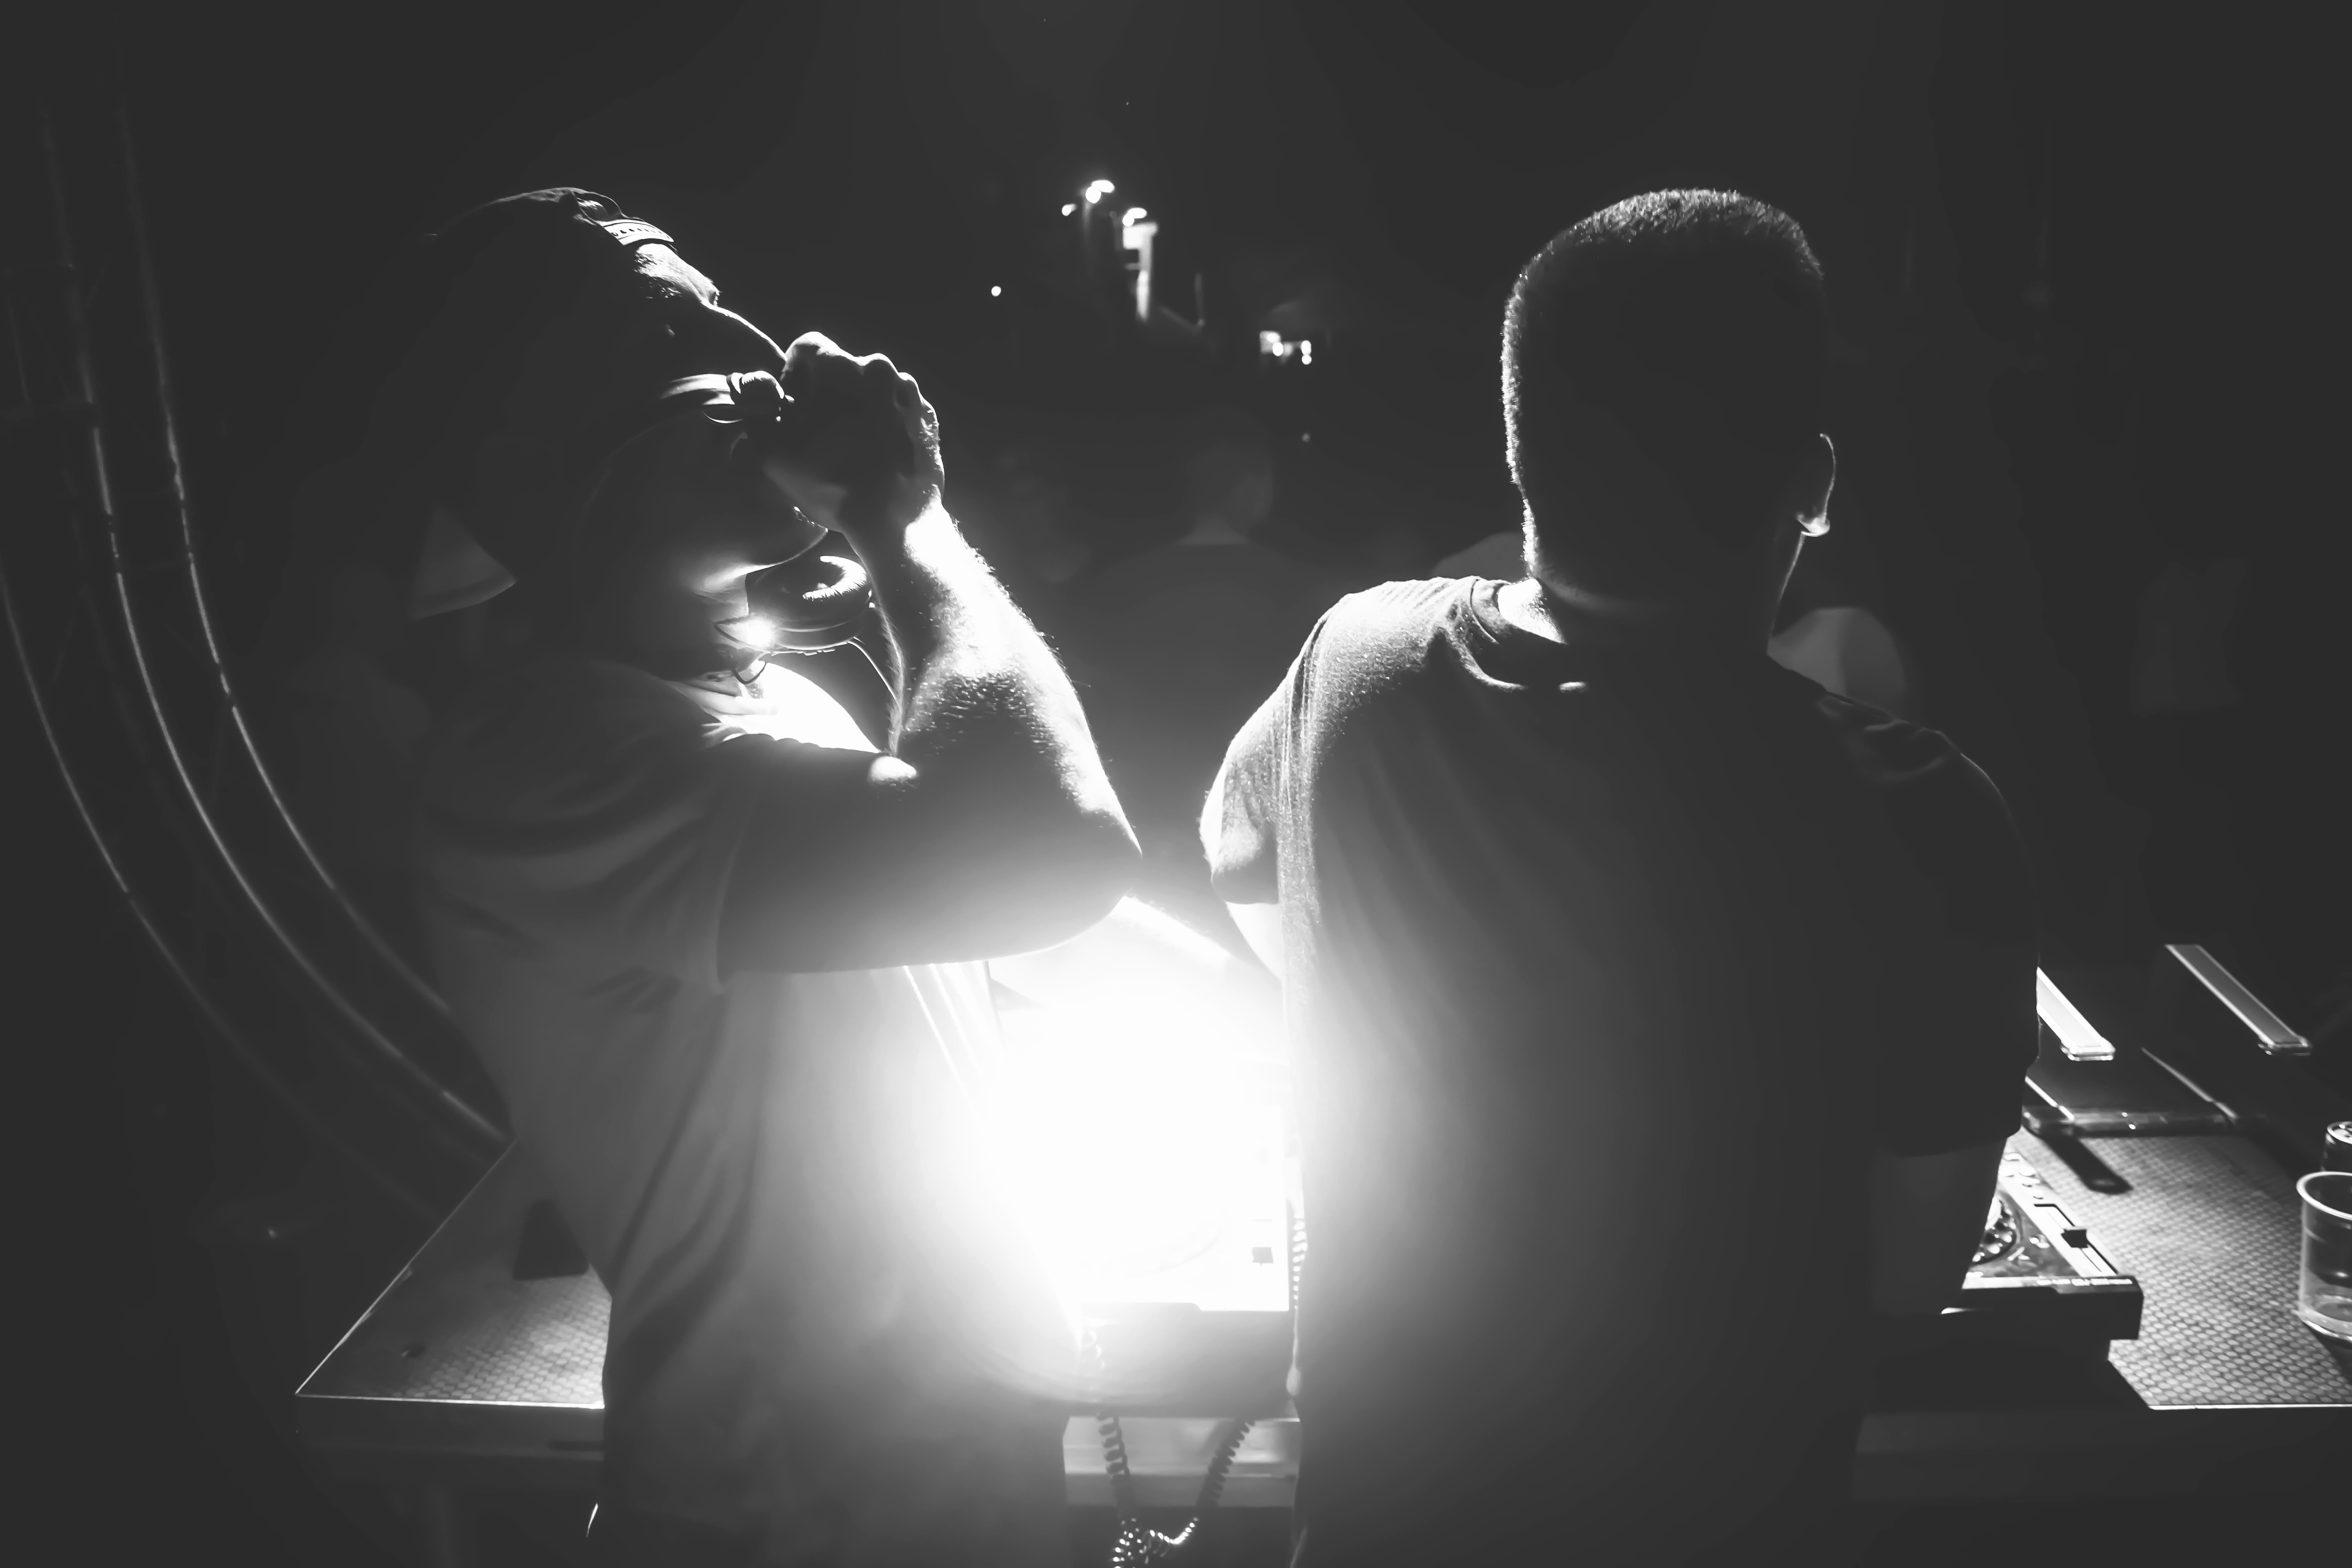
light, black and white, white, photography, darkness, black, monochrome, monochrome photography, film noir